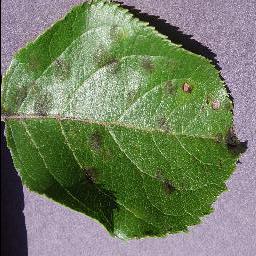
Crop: apple
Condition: scab